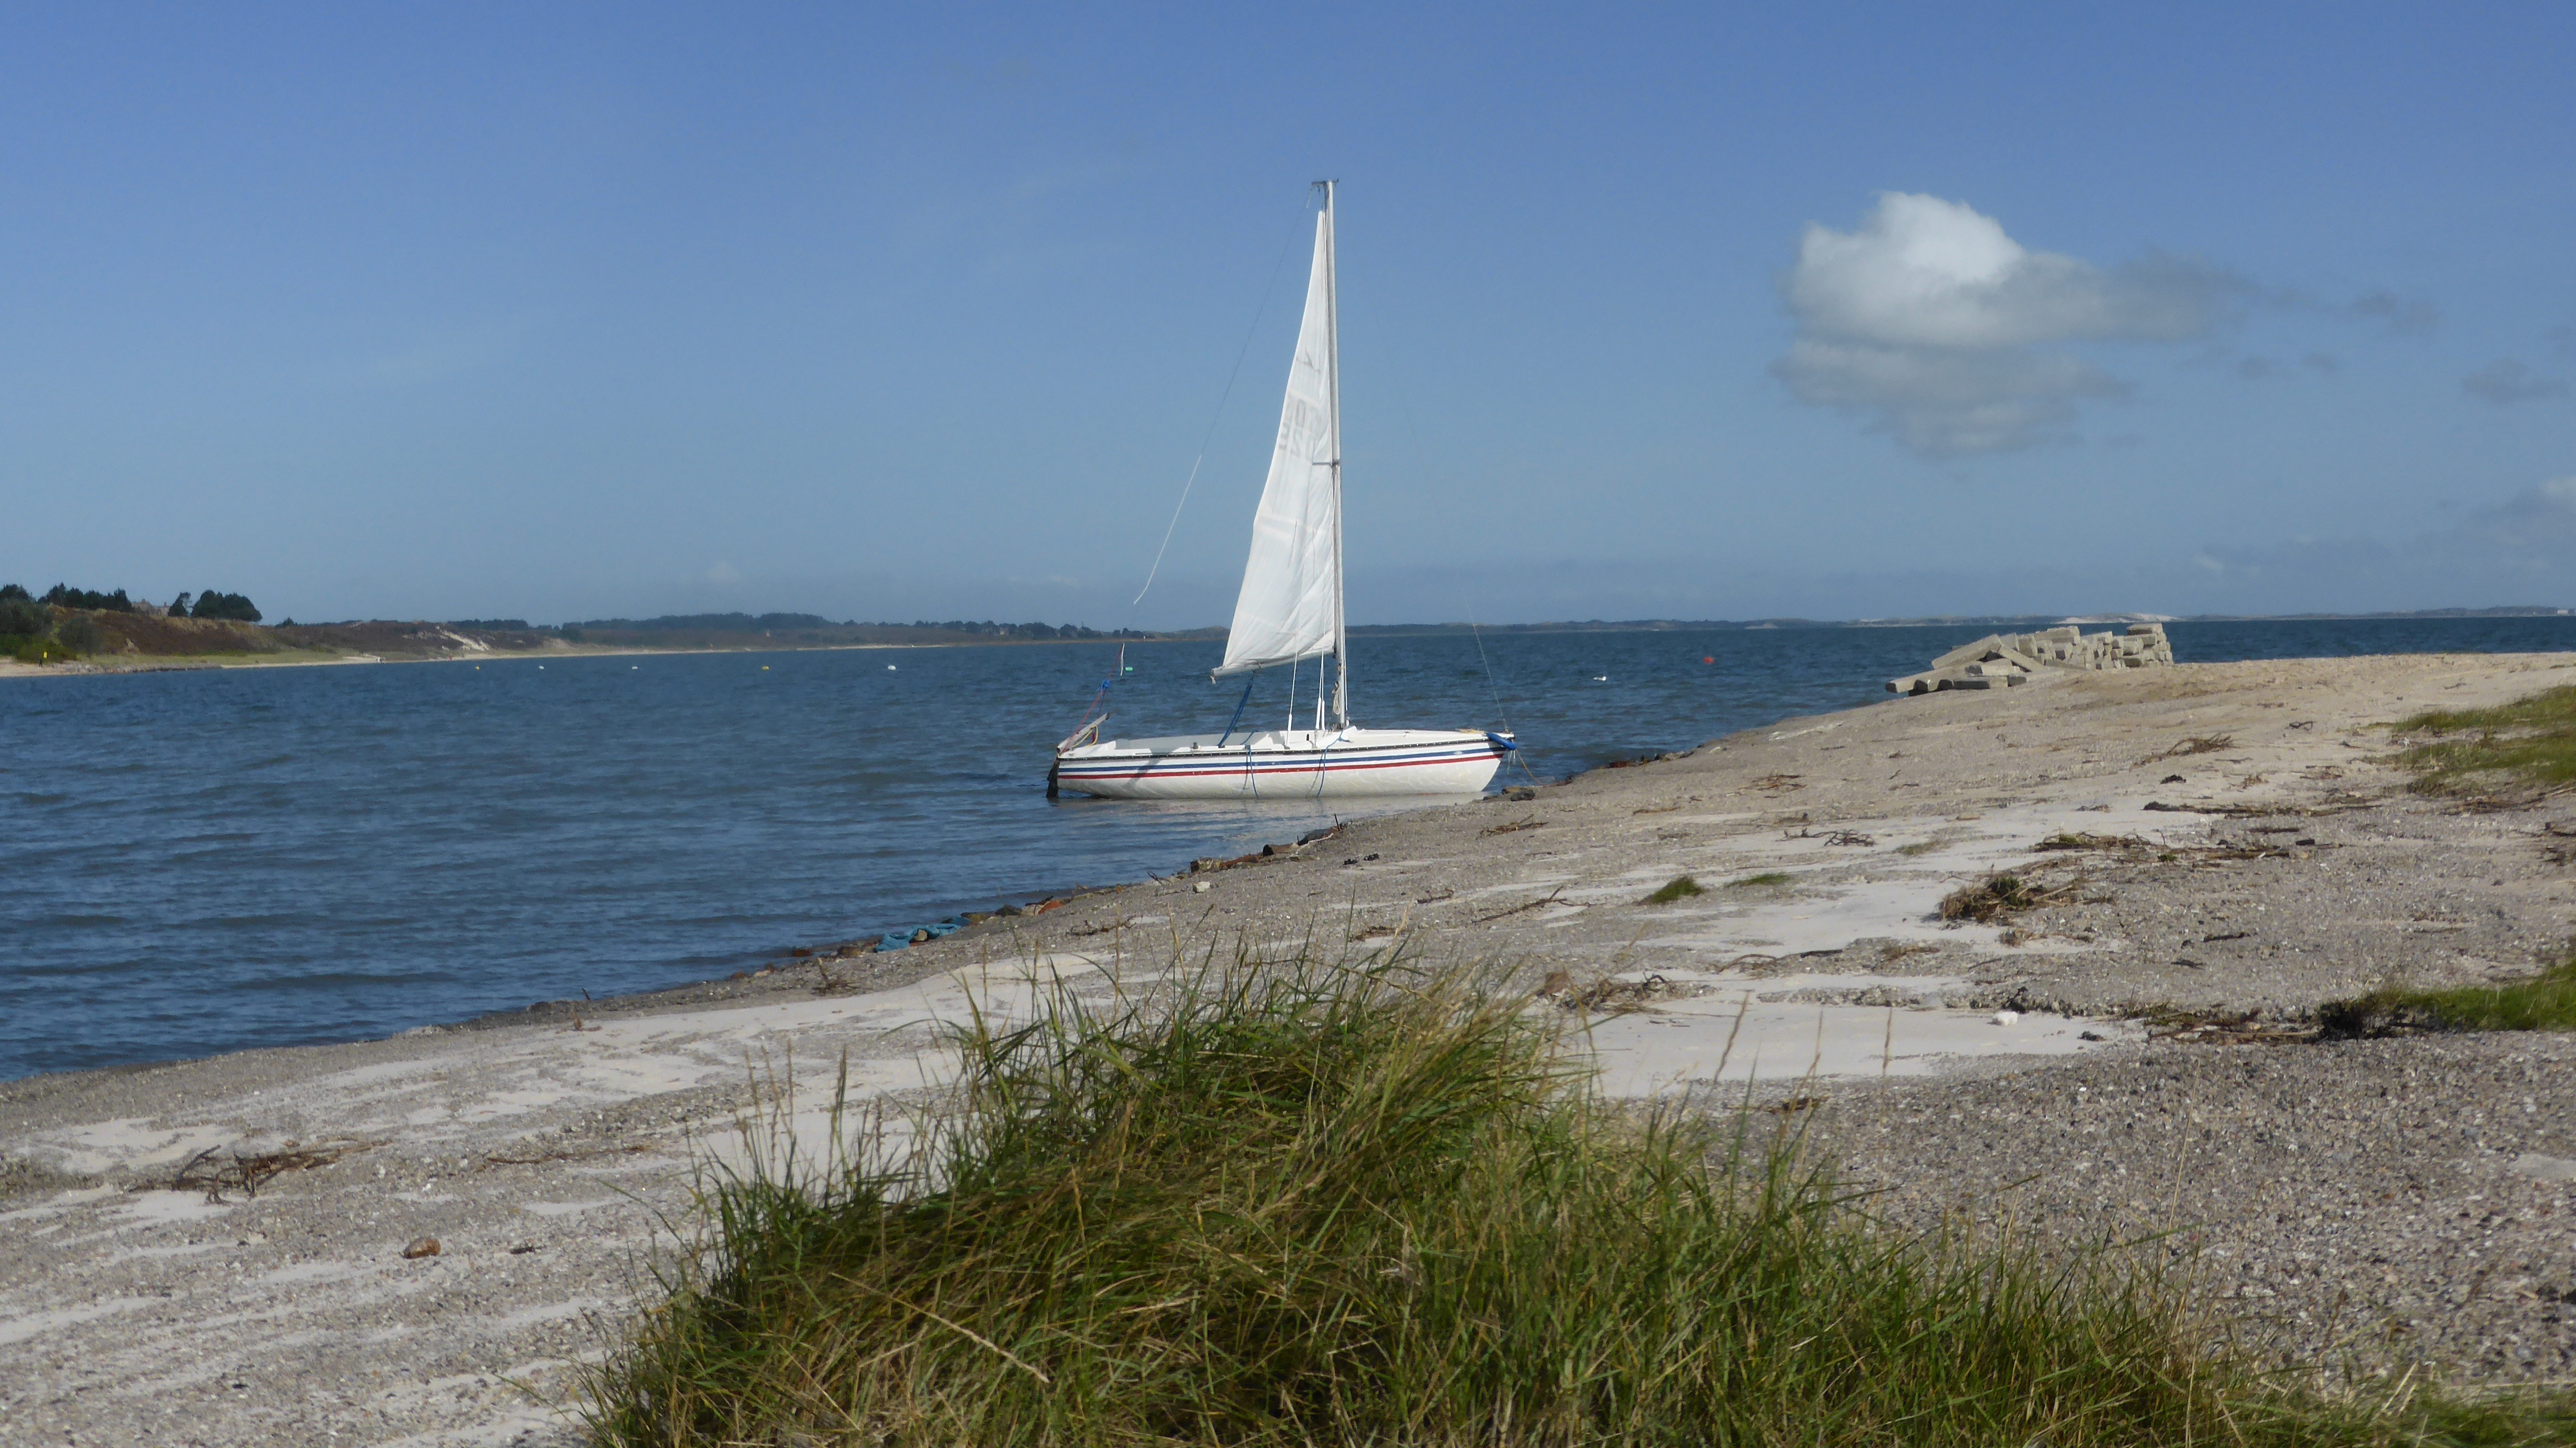
beach, landscape, sea, coast, ocean, boat, shore, wind, summer, vehicle, mast, sailing, holiday, bay, sailboat, holidays, sail, watercraft, sailing boat, north sea, sailing ship, grinding